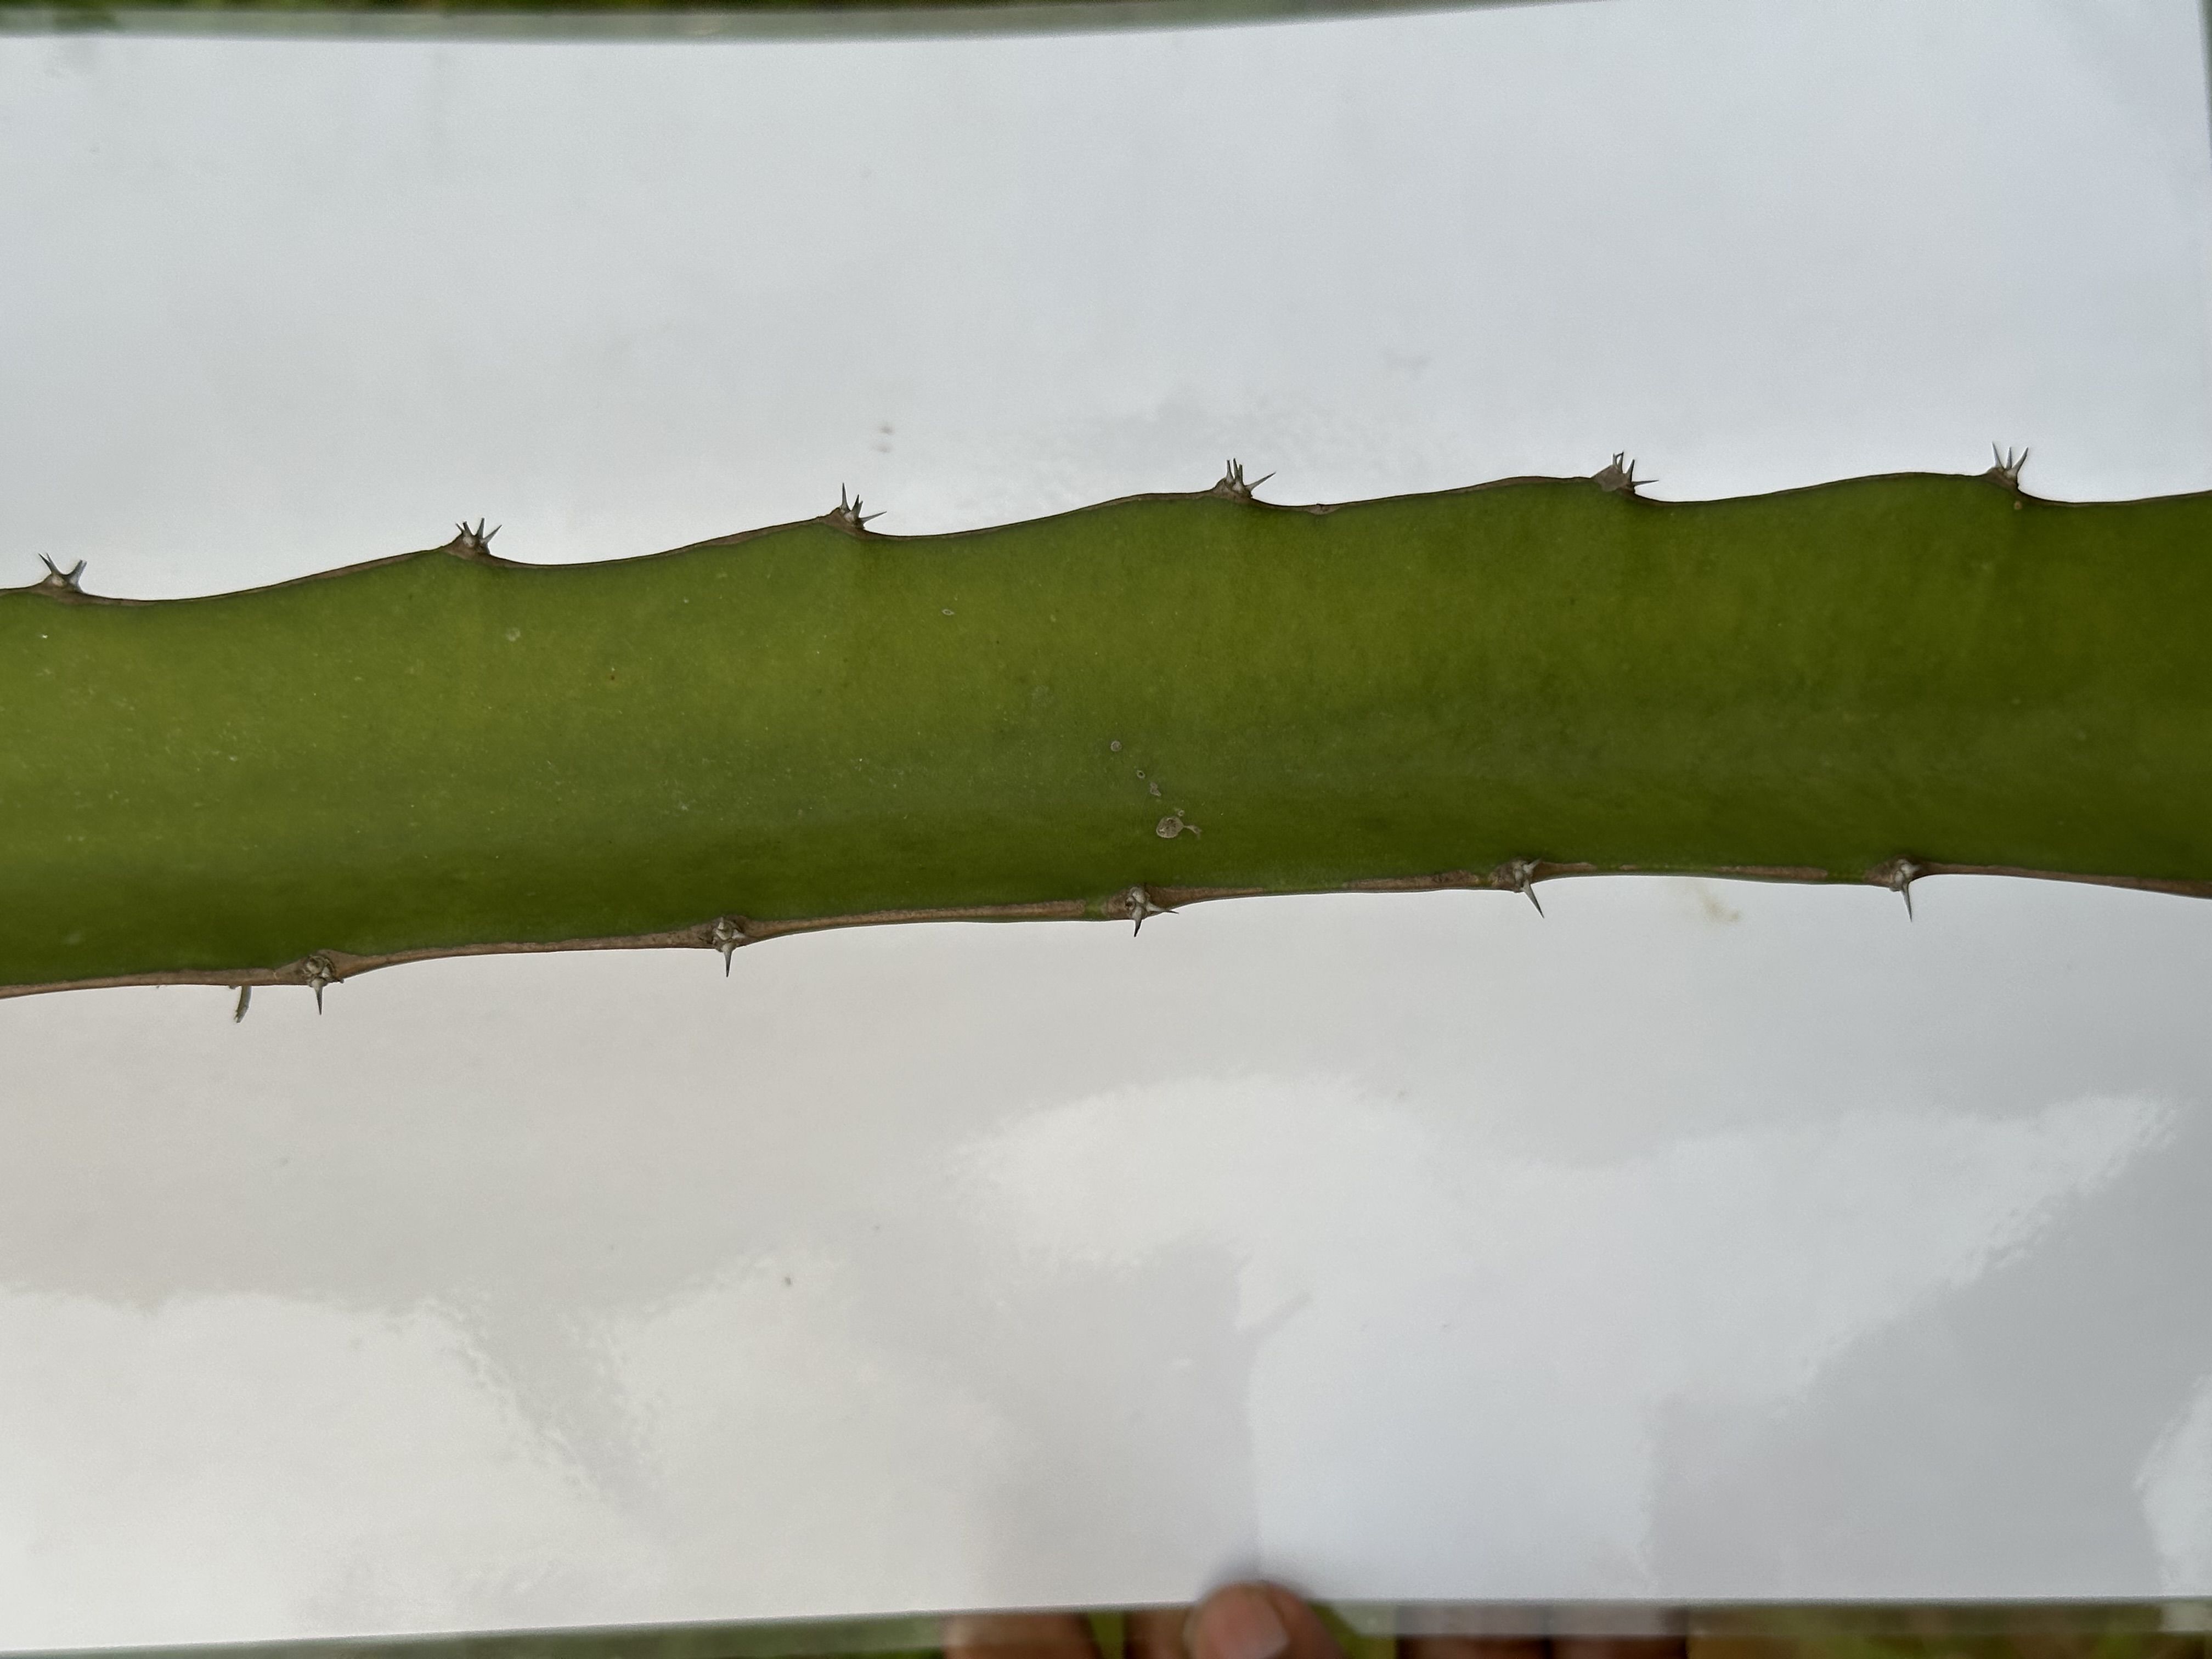
Label: Good leaf